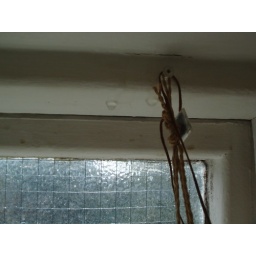
inside bathroom window, flat 1. Water was dripping through the masonry, in the window opening. Very small hole.